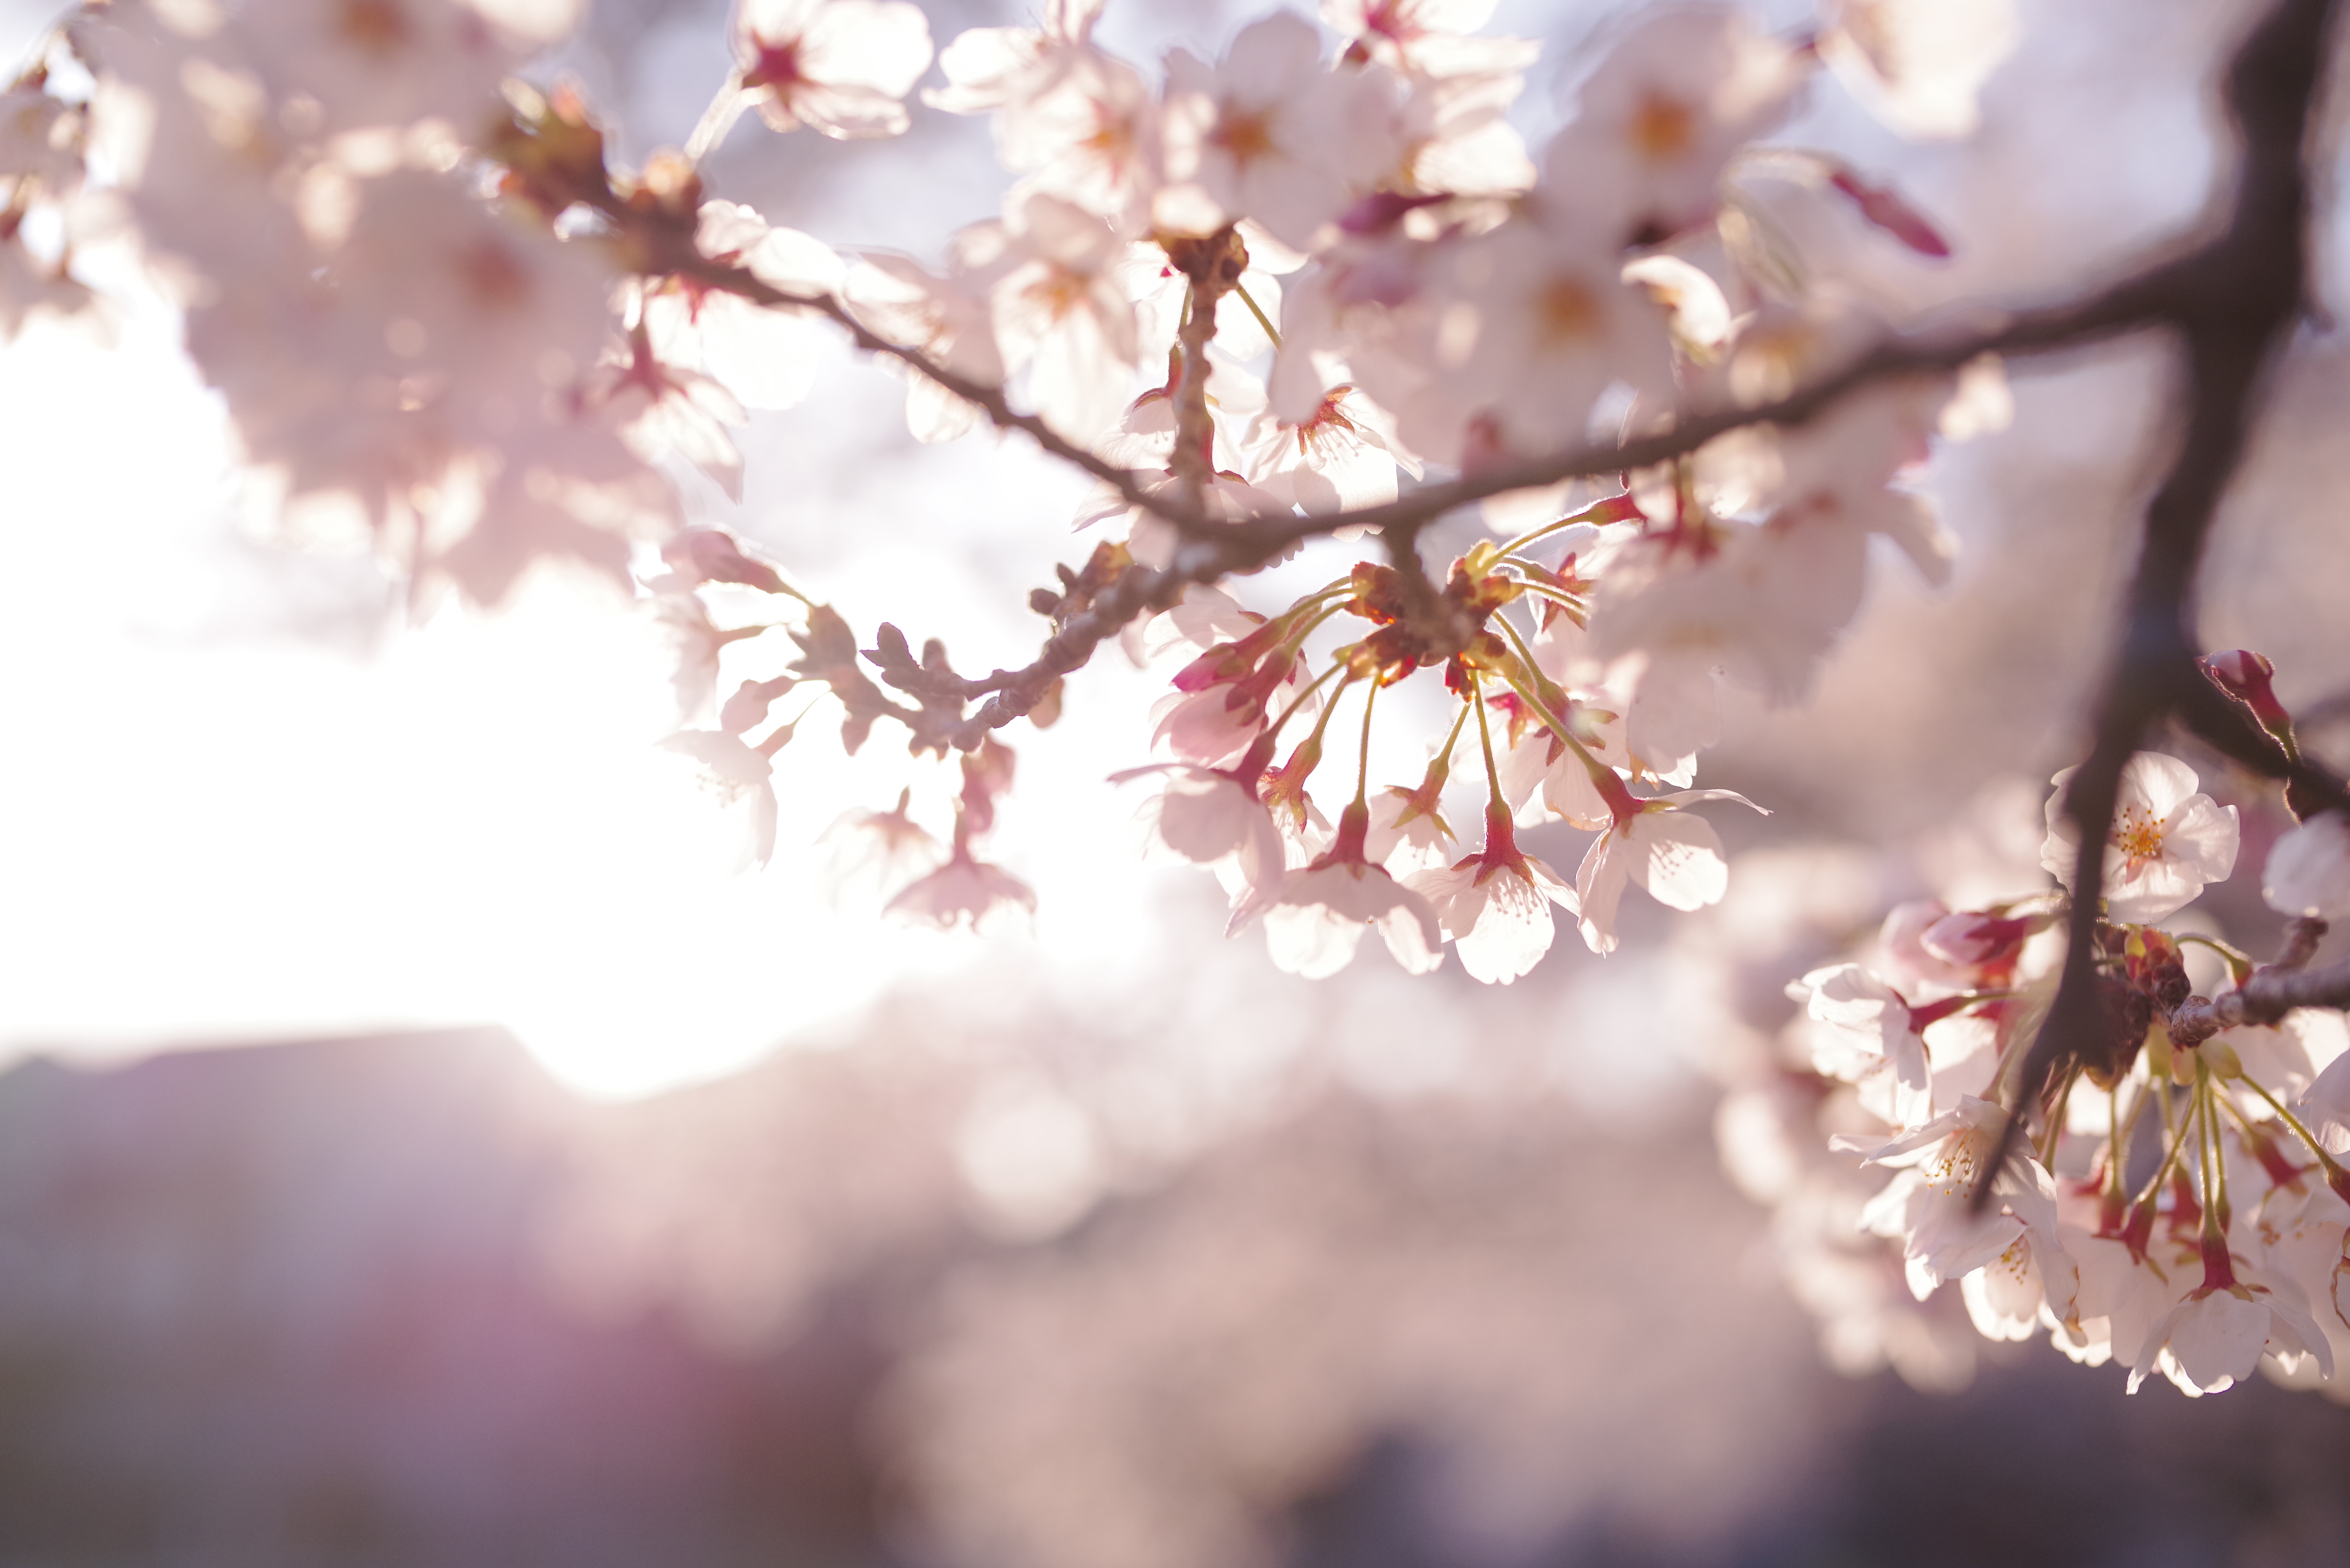
flower, branch, blossom, spring, nature, plant, twig, cherry blossom, light, sunlight, pink, sky, morning, tree